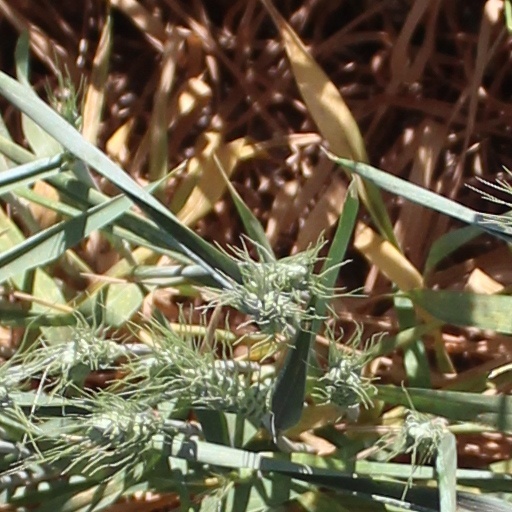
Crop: wheat